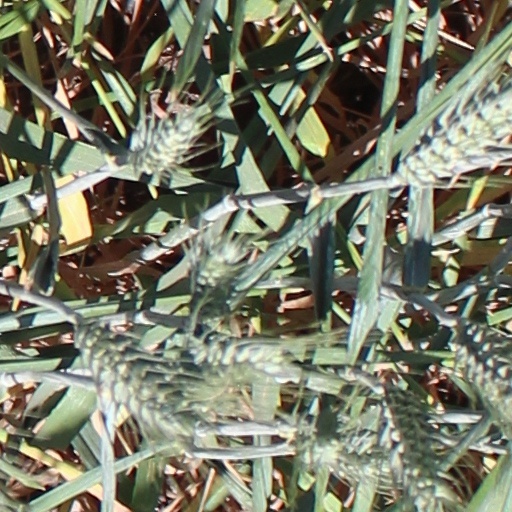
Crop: wheat